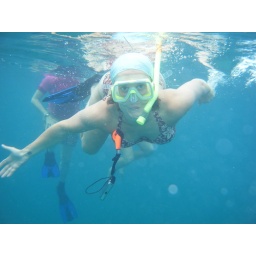
Betsie dives into the Whale Shoals Reef in search of parrotfish, butterfly fish and stingrays. Photo by Jan Weems